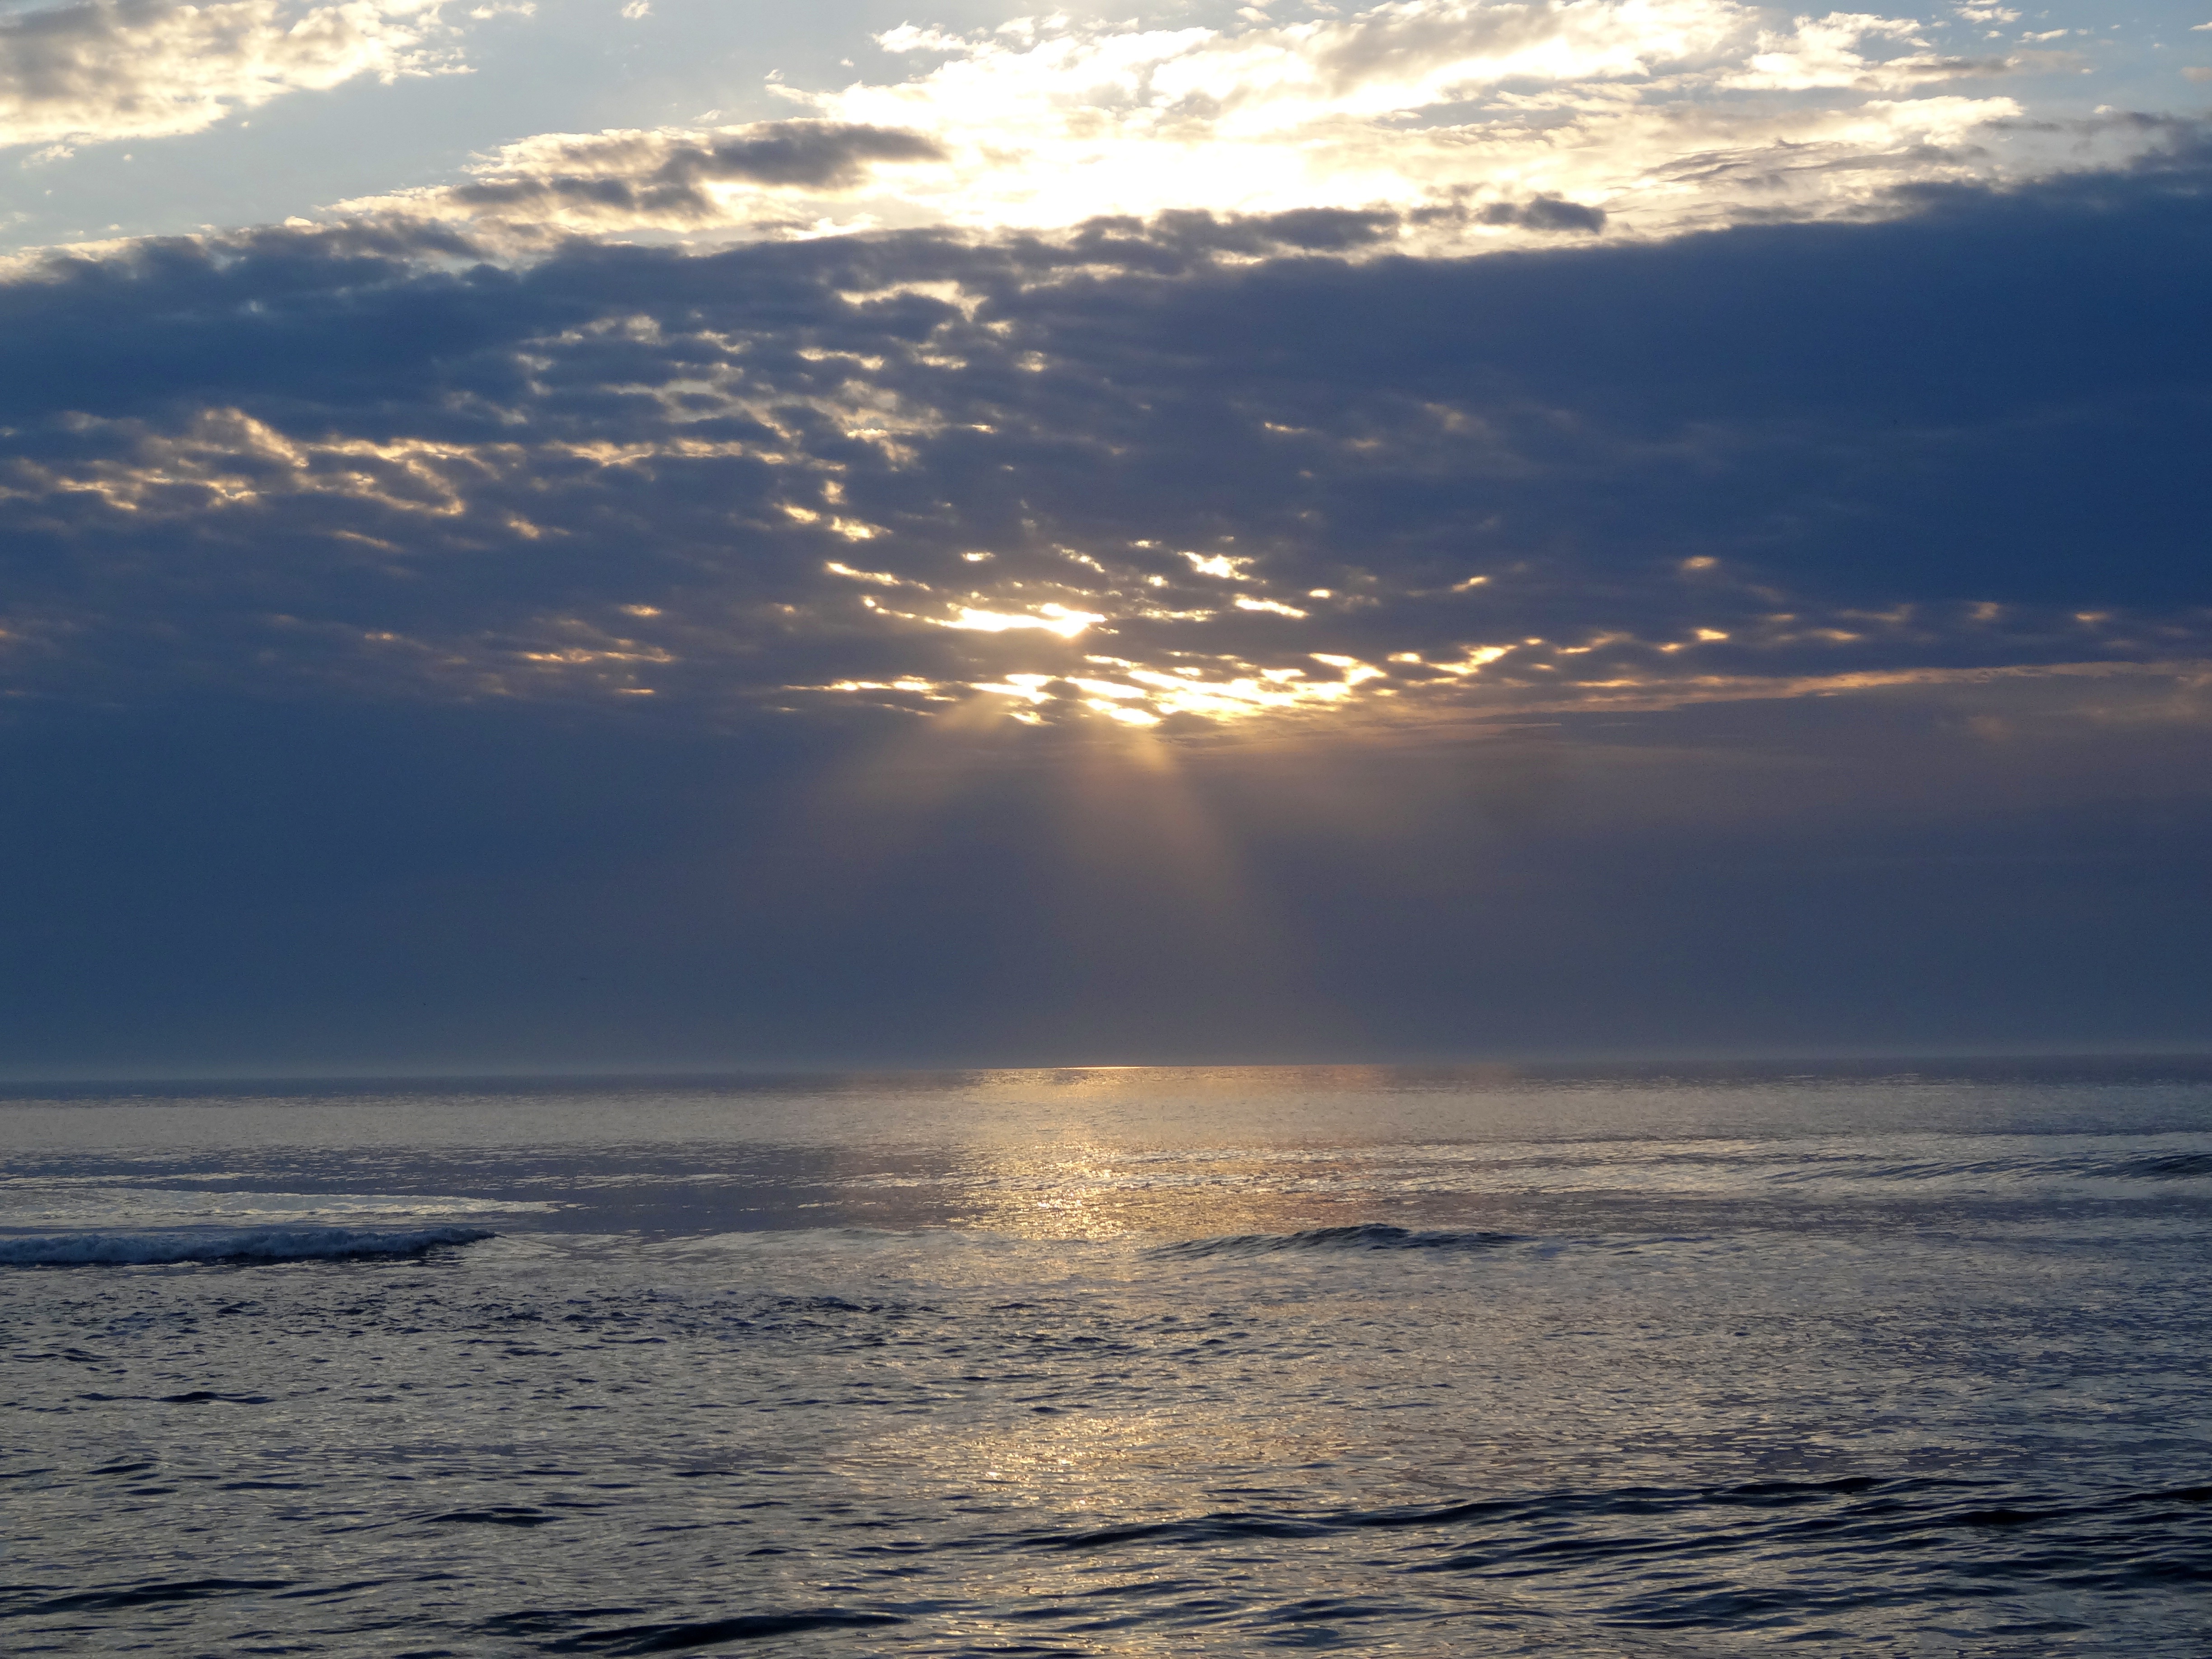
beach, landscape, sea, coast, water, nature, ocean, horizon, cloud, sky, sun, sunrise, sunset, sunlight, morning, shore, wave, dawn, summer, vacation, travel, coastline, dusk, evening, reflection, calm, blue, body of water, clouds, beach sunset, sunset beach, atmospheric phenomenon, wind wave